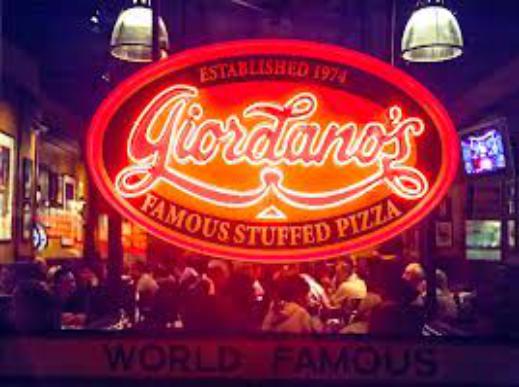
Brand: Giordano's Pizzeria
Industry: Food